Cruel (solitaire)

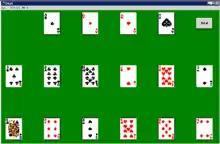
Cruel starting position

Cruel is a solitaire card game based on Perseverance. Cruel became popular when it was published as video game for Microsoft Windows by Microsoft in 1990 as part of the Microsoft Entertainment Pack for Windows 3.0. Cruel has since been remade for other platforms by several vendors.